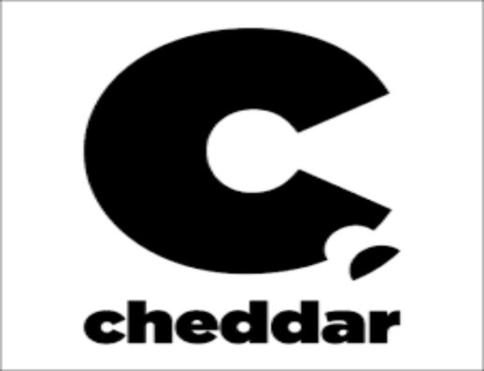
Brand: cheddarie
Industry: Food